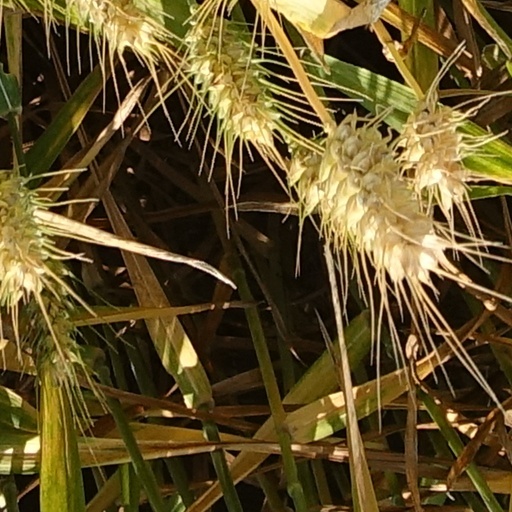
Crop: wheat